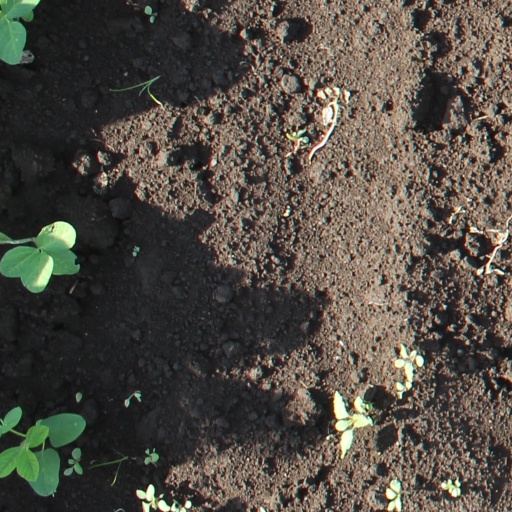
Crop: soybean